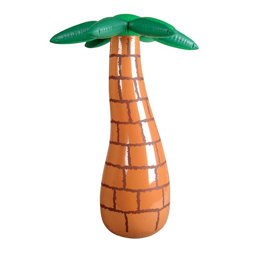
this inflatable palm tree is the ideal inflatable toy for a beach or jungle themed party .